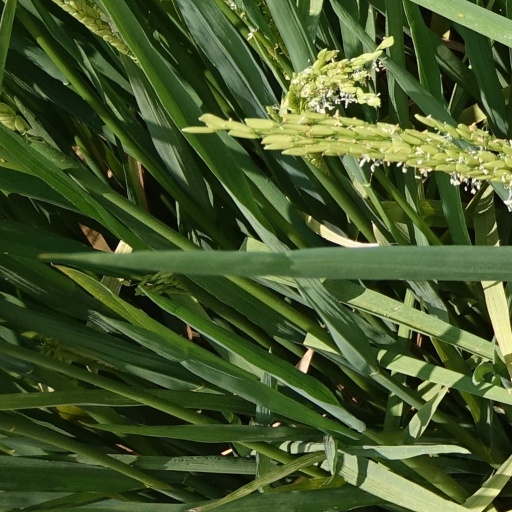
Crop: rice